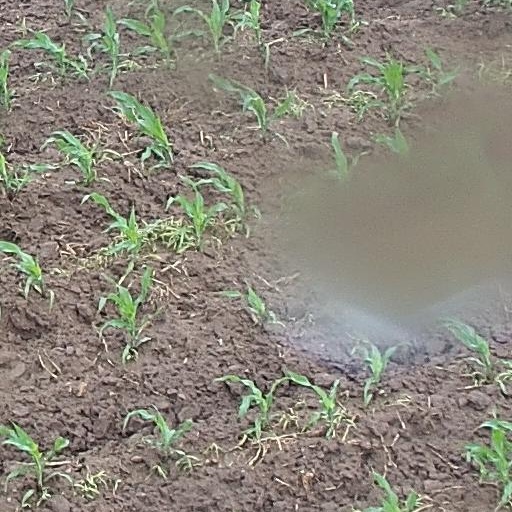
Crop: maize; corn